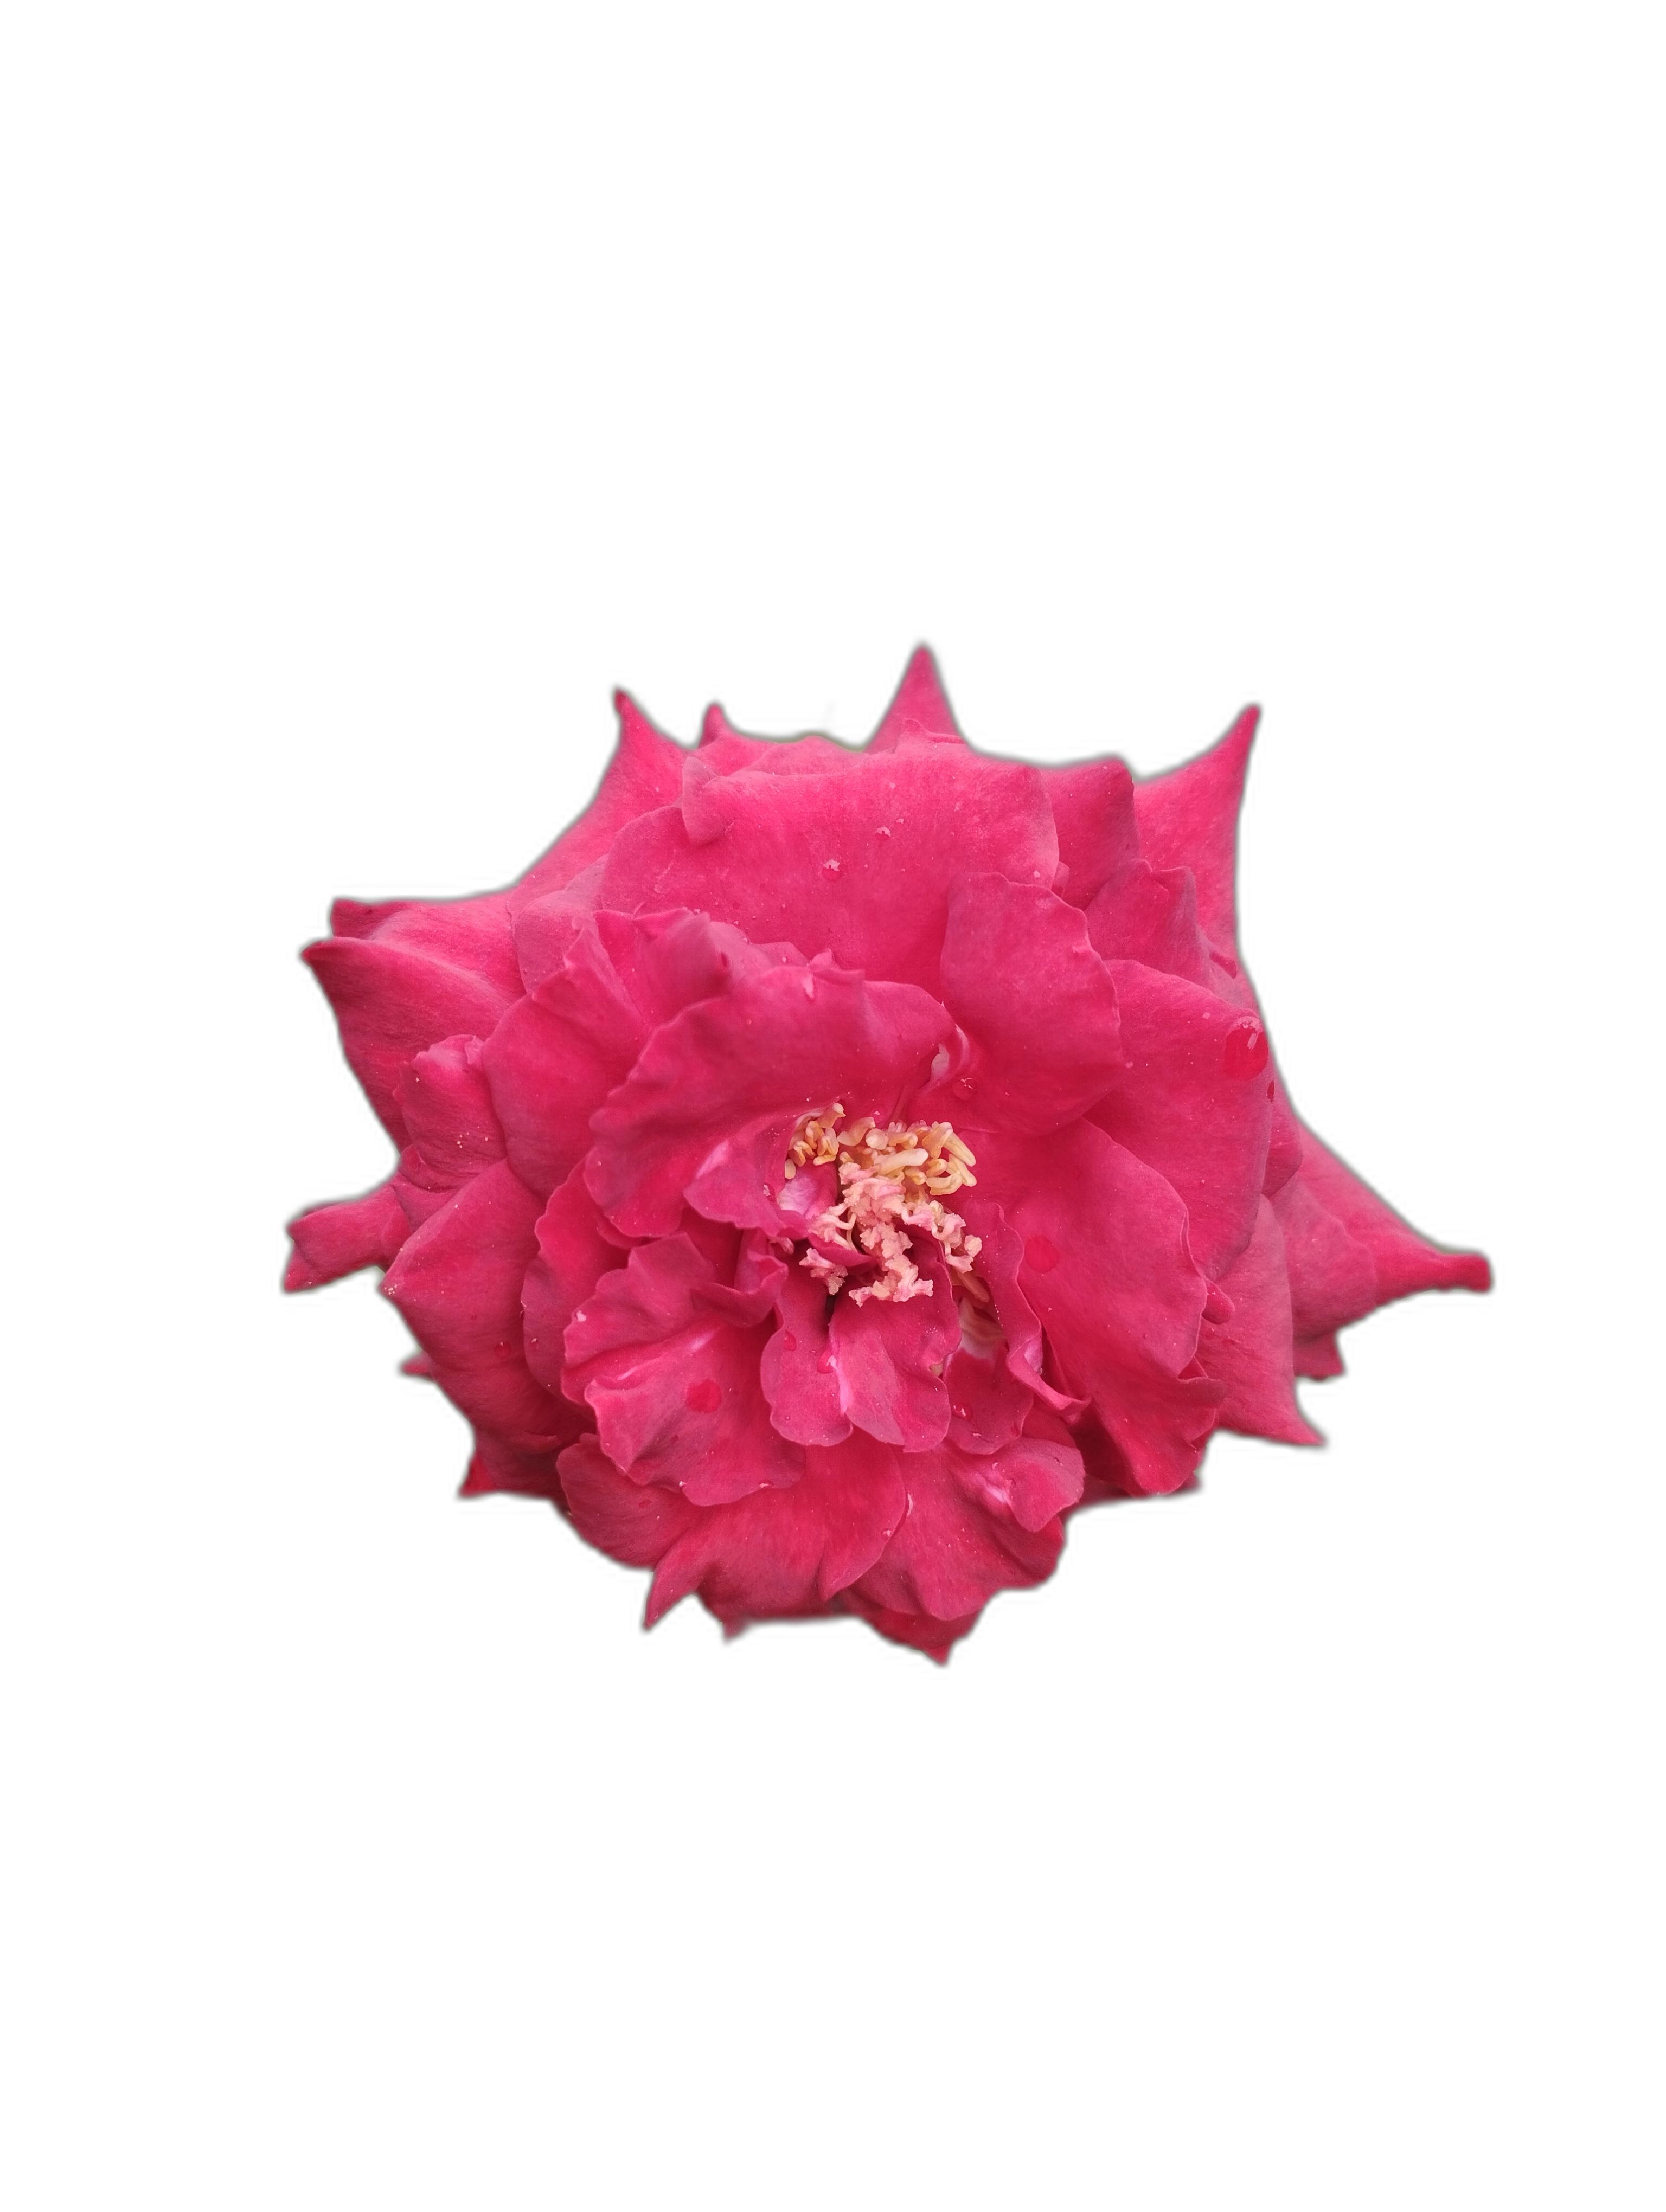
Label: Rose